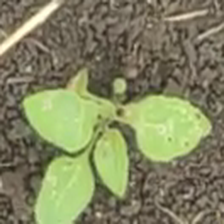
Weed species: Lamber_Quarter_plant(Chenopodium )